Confederate Memorial (Romney, West Virginia)

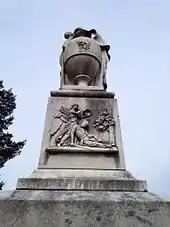
An image of a relief on the monument's top block representing either Fame or an angel placing a laurel wreath upon the head of a dying soldier clasping his sword

The Confederate Memorial stands upon a raised mound ringed by five boxwoods within the original section of Indian Mound Cemetery, not far from the cemetery's entrance. Several family interment plots surround the memorial and its circular raised lawn. A burial ground where Confederate and Union dead were buried during the American Civil War lies adjacent to the memorial.